Campidano

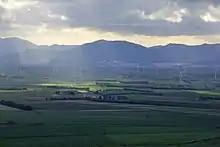
Landscape in the ex Medio Campidano Province

Geologically, it is a graben, a tectonic structure formed in the mid-Pliocene/early Pleistocene (4 to 2 million years ago). Later it was subject to large sedimentary deposition phenomena, creating an overall thickness of 600 m of sediments.